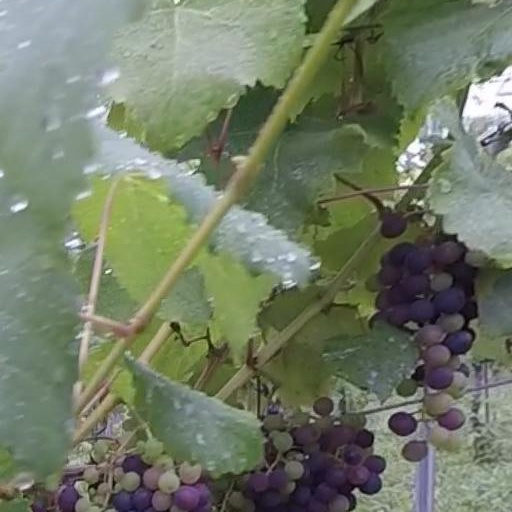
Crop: grape